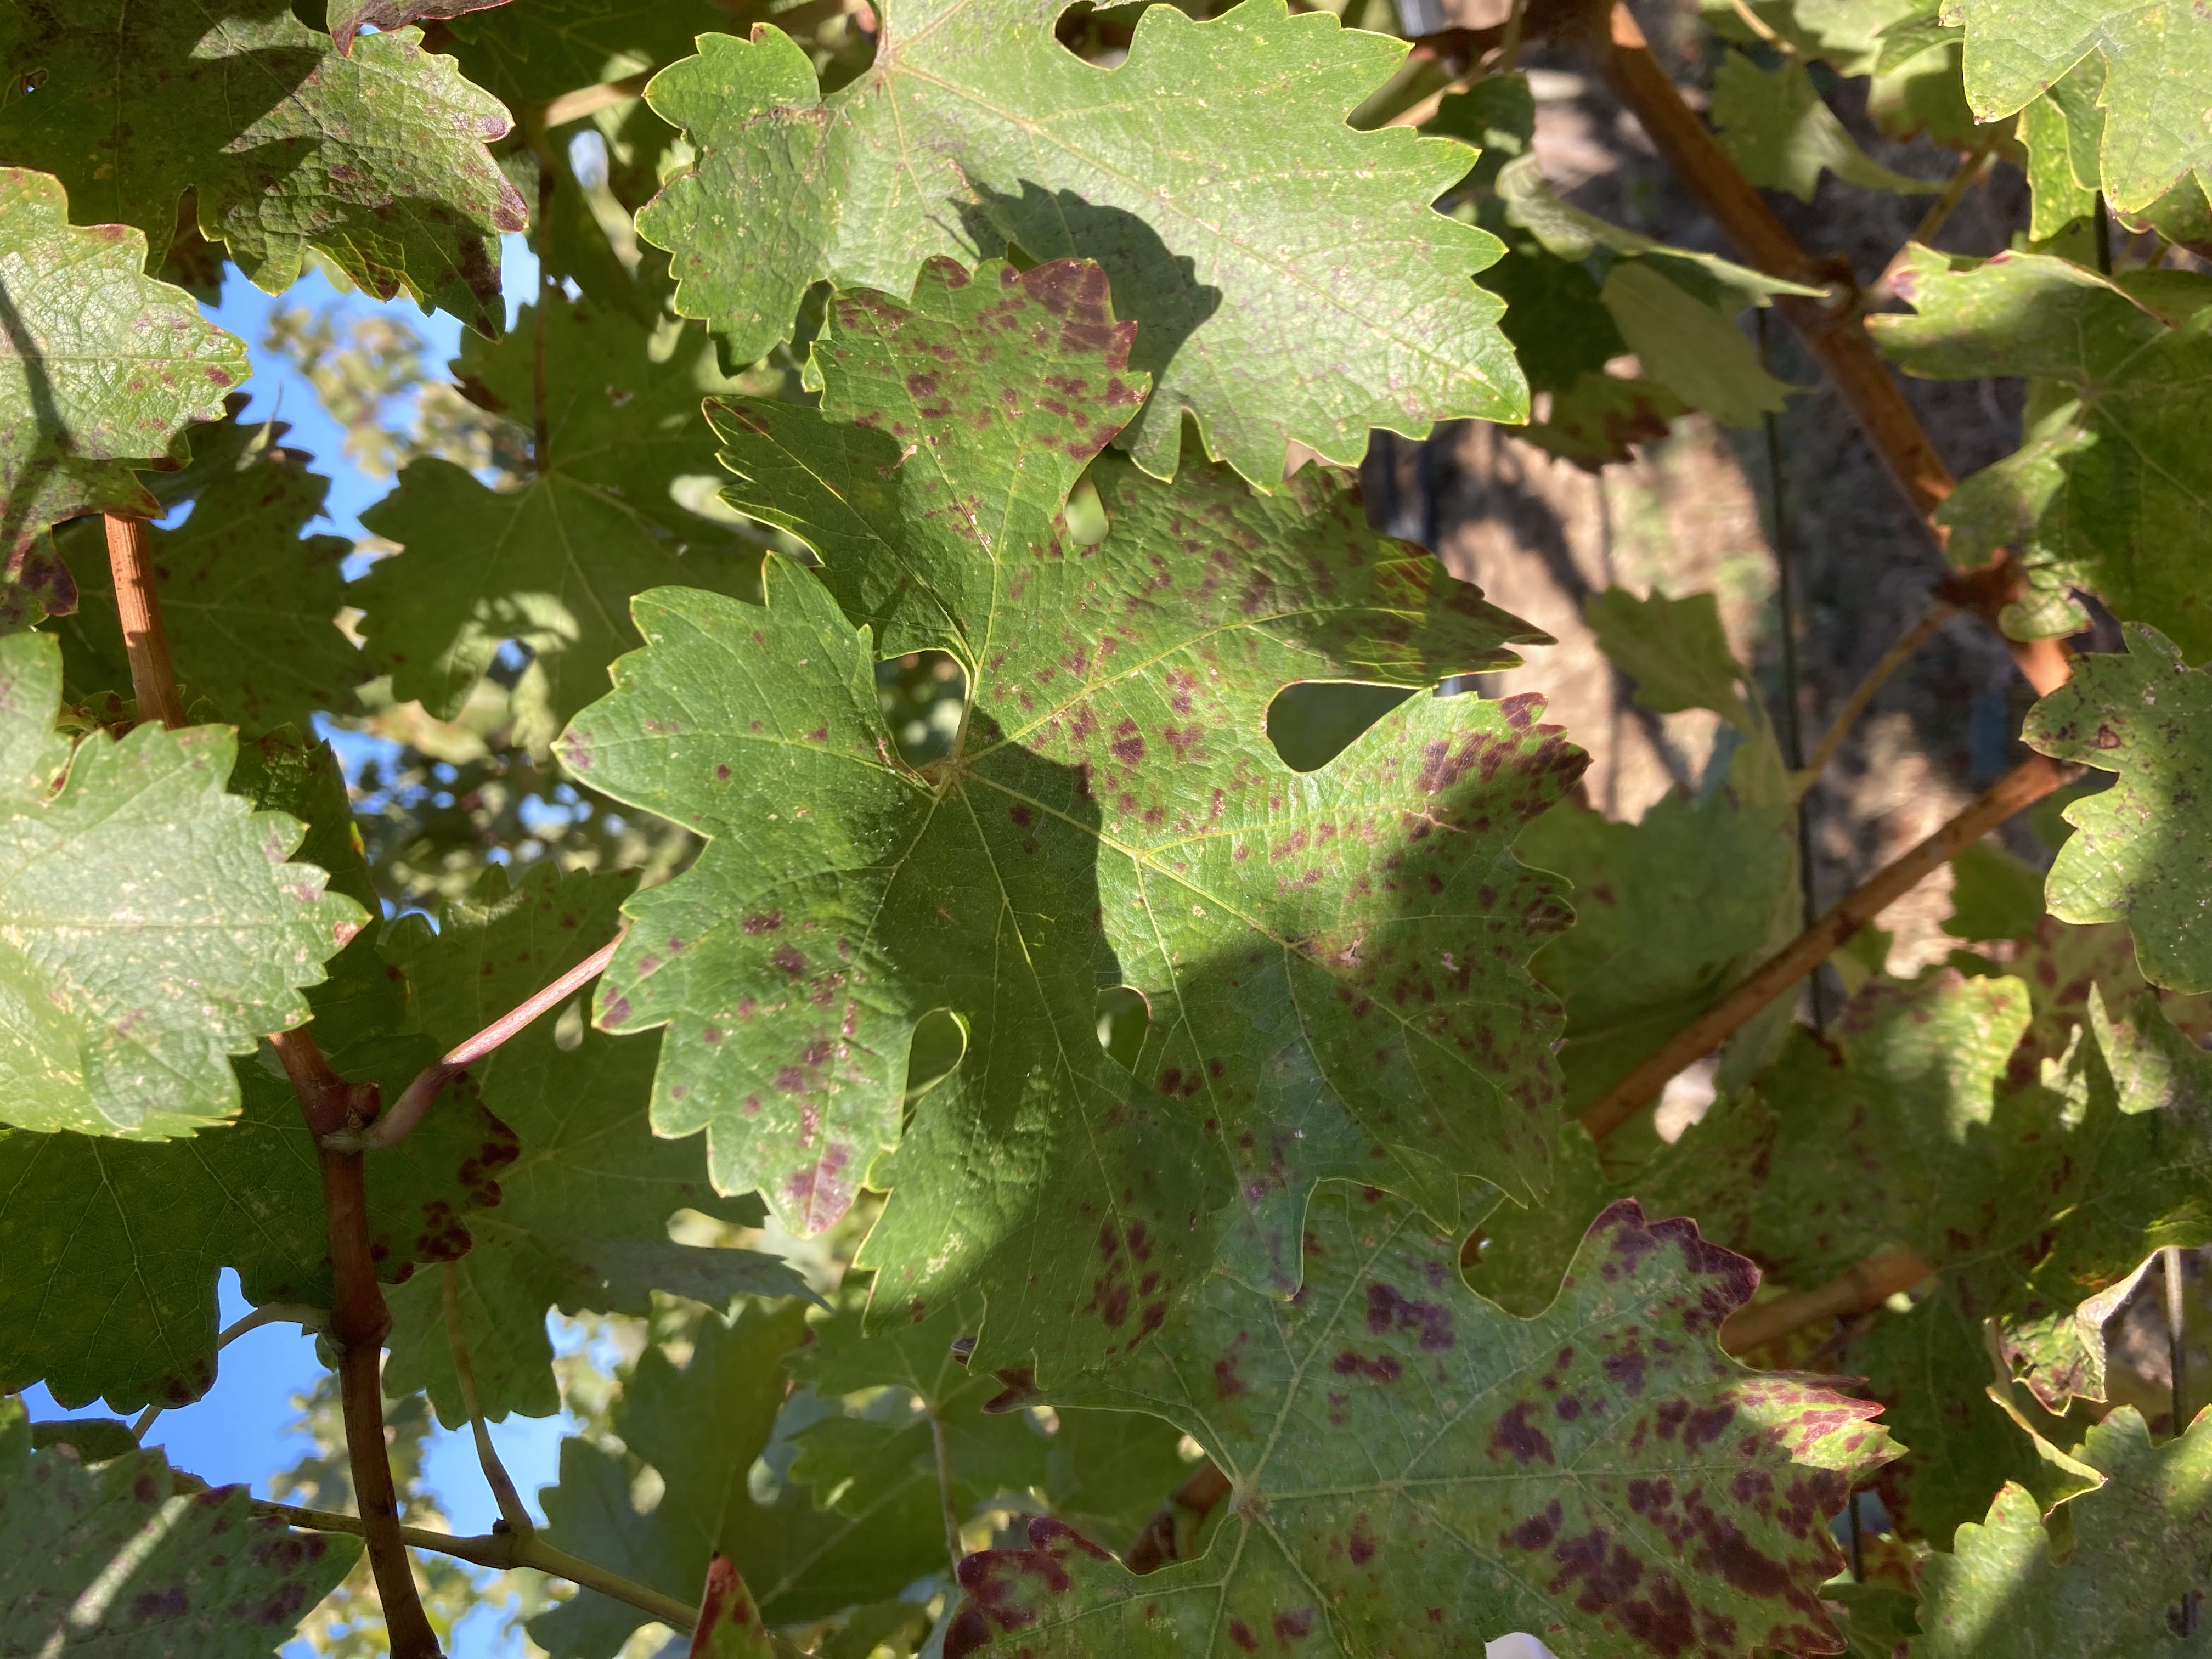
Label: Leafroll 3